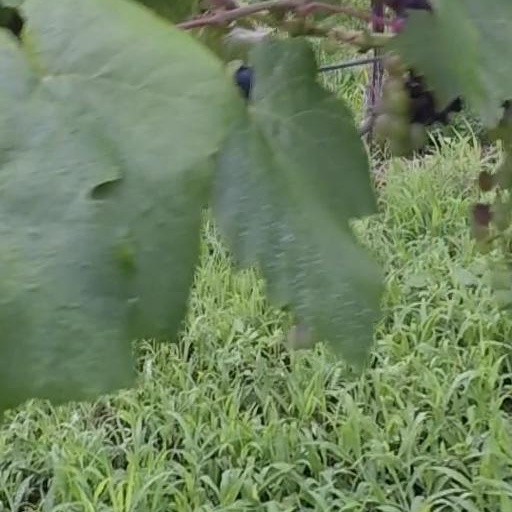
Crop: grape